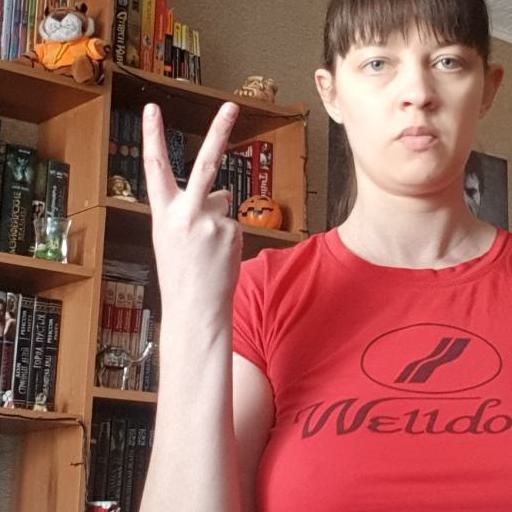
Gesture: peace_inverted